Mikhail Tomsky

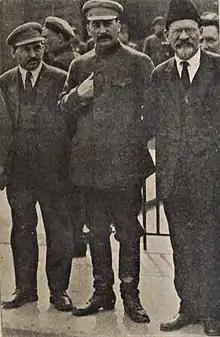
Celebration of May 1 in Moscow 1926. From left: Mikhail Tomsky, Joseph Stalin and Mikhail Kalinin

He was elected to the Central Committee in March 1919, to its Orgburo in 1921 and to the Politburo in April 1922.